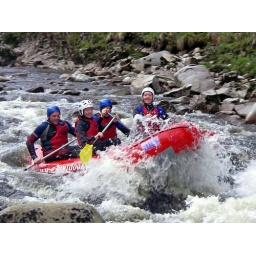
White water rafting with G2 Outdoor on the river Findhorn near Aviemore